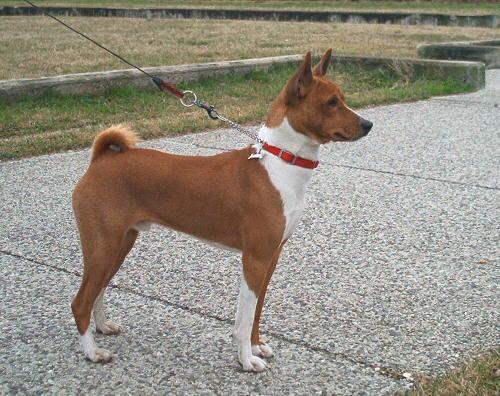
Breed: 243-n000103-basenji